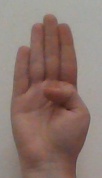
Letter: kaaf